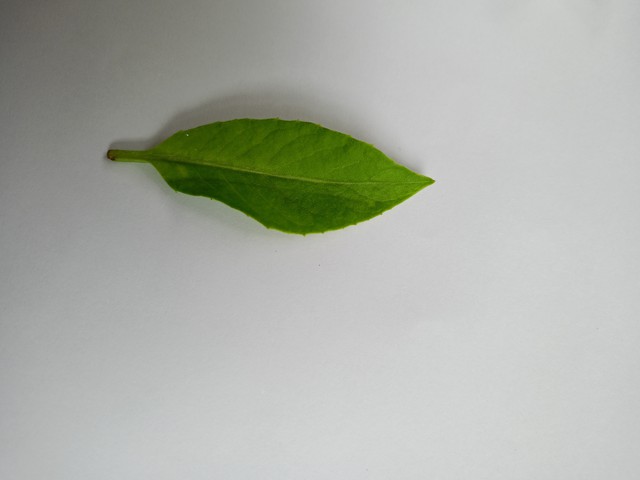
Plant: gainura